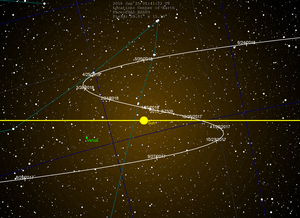
(514107) Ka‘epaoka‘awela, nommé provisoirement 2015 BZ₅₀₉, est un astéroïde d'environ 3 kilomètres de diamètre découvert par les télescopes Pan-STARRS en 2015. Il est co-orbital de Jupiter, mais il parcourt son orbite dans le sens rétrograde, qui est opposée à la direction de la plupart des autres corps du système solaire. Les deux corps sont ainsi considérés comme étant en résonance de moyen mouvement 1:-1. L'objet est inhabituel en ceci que c'est le premier exemple d'un astéroïde dans une résonance 1:-1 avec l'une des planètes.